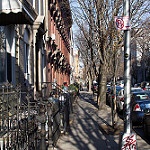
Label: street